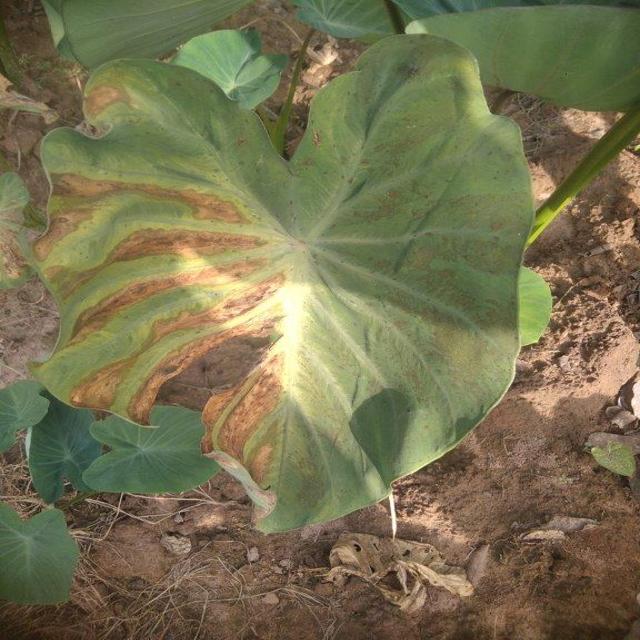
Label: Mid_Blight